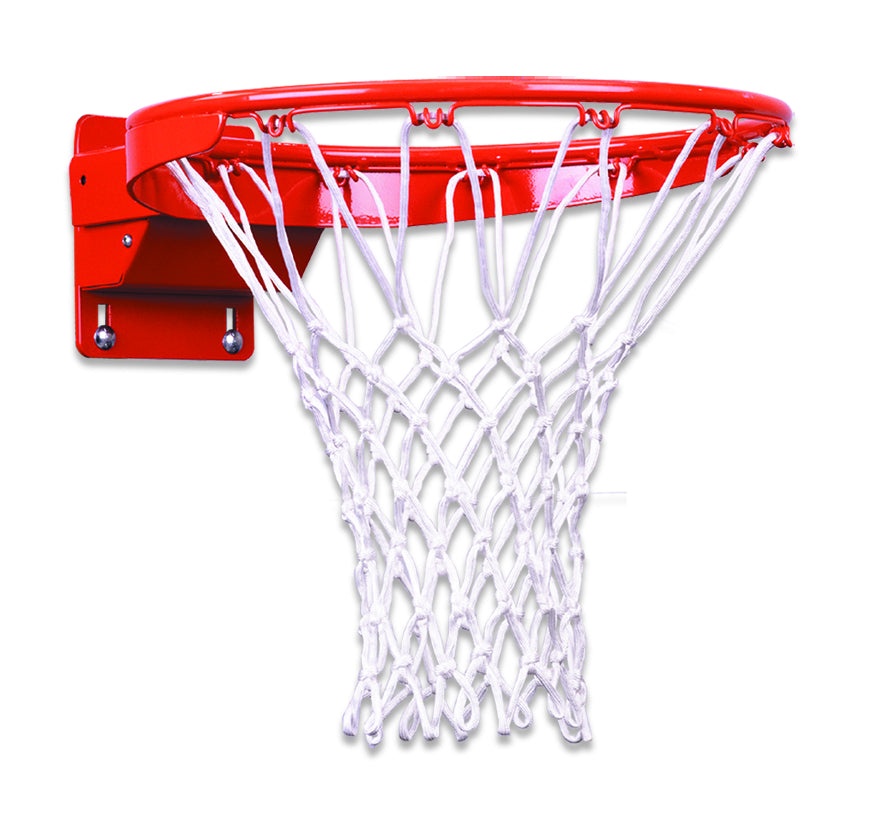
First Team FT196 Breakaway Basketball Rim
FT196 Breakaway Basketball Rim Breakaway action from any angle Long lasting positive lock mechanism Durable continuous net-locks Fits all standard backboards Durable powdercoat finish Excellent goal for college or high school use Meets all NCAA and H.S. specifications Anti-whip net and mounting hardware included 8-Year Superior Warranty Approx. Shipping Weight: 26 lbs.
Brand: First Team
Category: Sporting Goods > Athletics > Basketball > Basketball Hoop Parts & Accessories > Basketball Rims